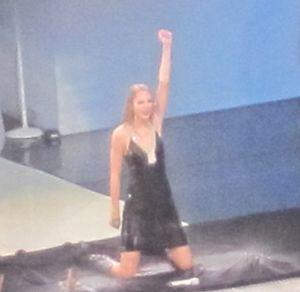
Taylor Swift est le premier album studio de la chanteuse de country pop américaine éponyme, Taylor Swift. Après la signature d'un contrat de disque en 2005, l'album est sorti le 24 octobre 2006 chez le label indépendant Big Machine Records alors que Taylor Swift n'avait que 16 ans.